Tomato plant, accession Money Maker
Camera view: horizontal (90 deg, fisheye); turntable rotation: 210 degrees
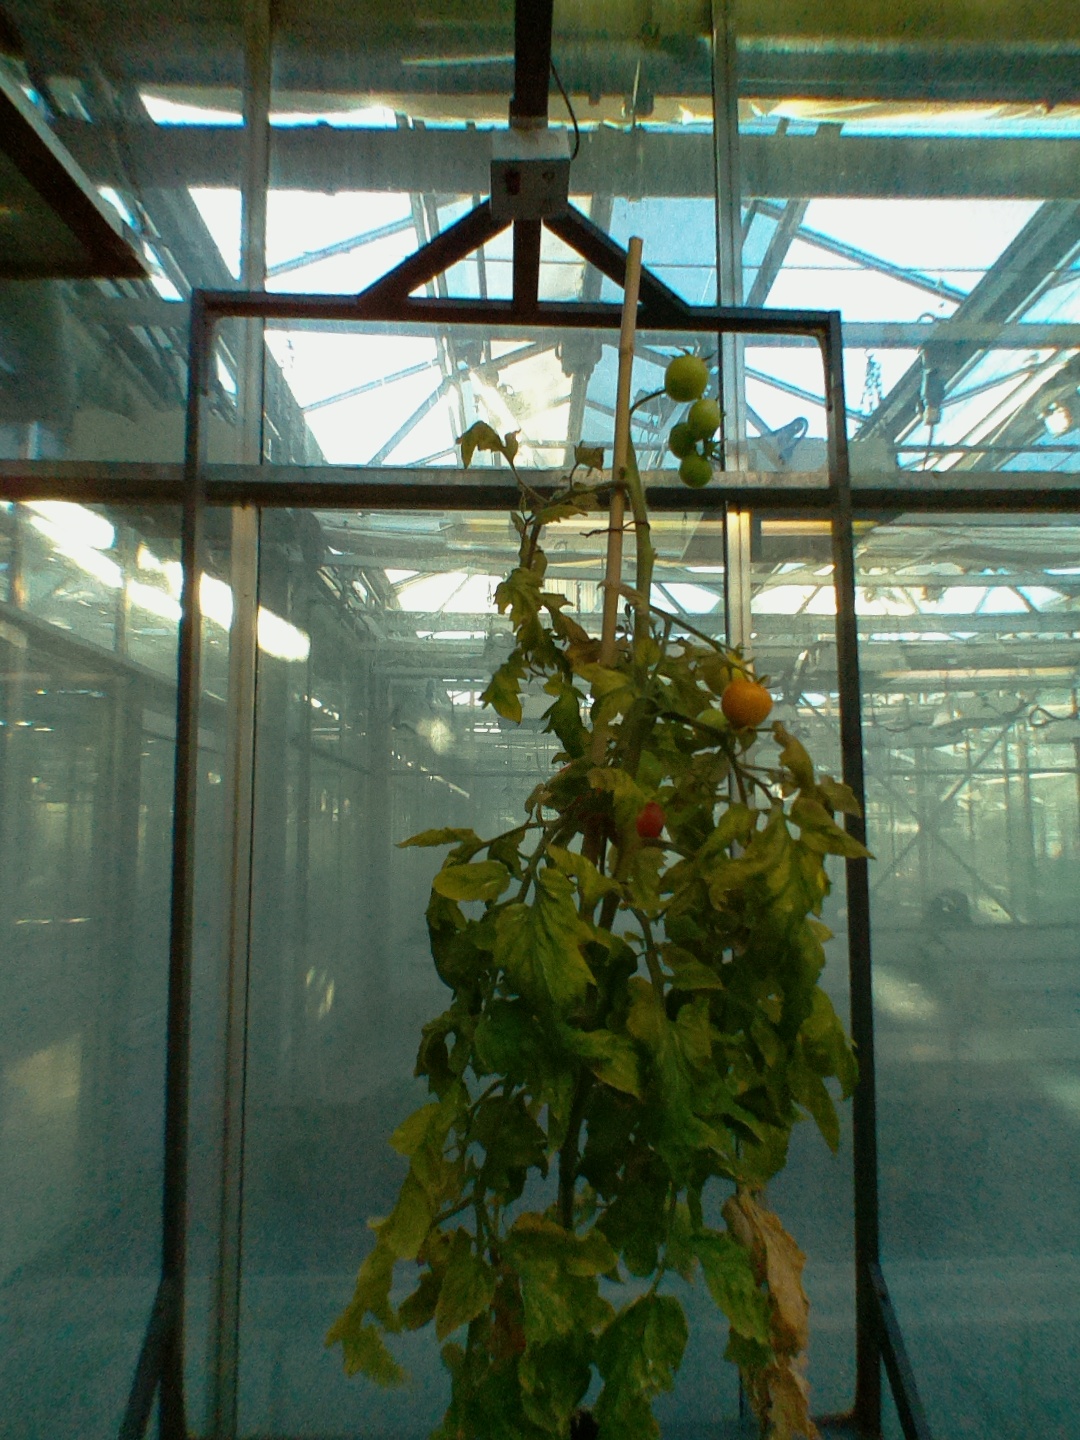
BBCH growth stage 82: 20%-30% of fruits show typical fully ripe color